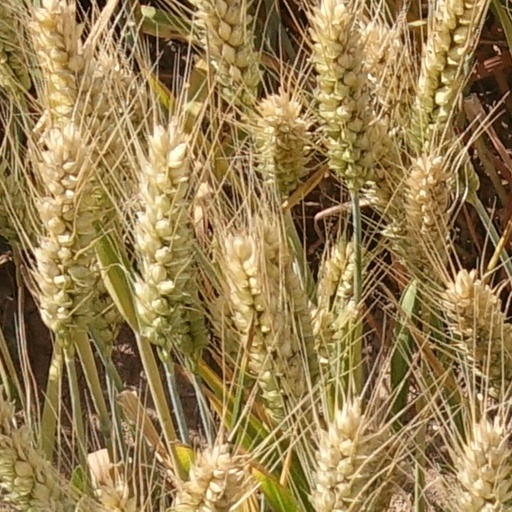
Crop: wheat